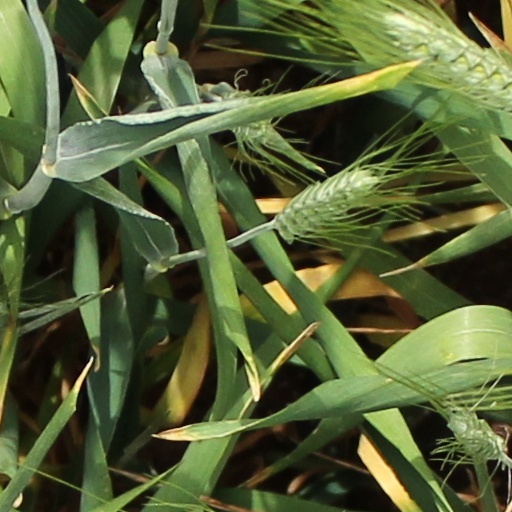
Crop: wheat